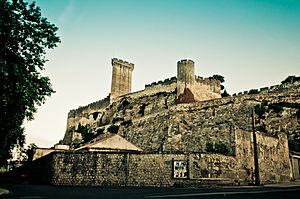
Château de Beaucaire (Gard) vue depuis côté Nord, croisement avenue des anciens combattants et avenue Marius Gardiol
Beaucaire est une commune française située dans le département du Gard, en région Occitanie.